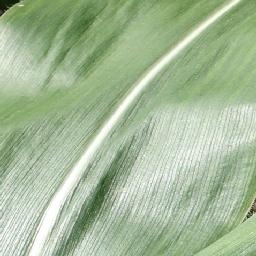
Label: Corn_(Maize)___Healthy